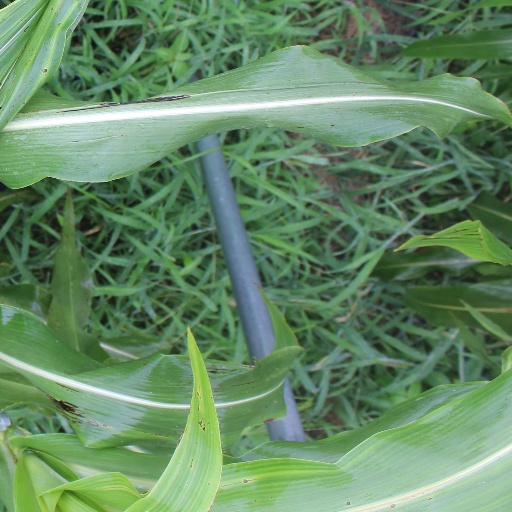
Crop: sorghum